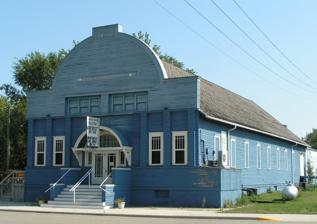
Building: Roosevelt Hall (Minnesota)
Country: United States of America
Year built: 1933
United States historic place Roosevelt Hall U.S. National Register of Historic Places Show map of Minnesota Show map of the United States Location Barrett, Minnesota Coordinates 45°54′39″N 95°53′17″W / 45.91083°N 95.88806°W / 45.91083; -95.88806 Built 1933 Architect Civil Works Administration NRHP reference No. 85001819 Added to NRHP August 23, 1985 Roosevelt Hall is a community auditorium and gymnasium building in Barrett, Minnesota , in Grant County .  The building was built by the Civil Works Administration , a predecessor of the Works Progress Administration , in 1934.  It was listed on the National Register of Historic Places in 1985 for being one of the few buildings built by the CWA in Minnesota.  The CWA made it possible for small communities such as Barrett to build architecturally sophisticated buildings at a low cost.  The building has also served as a social, cultural, and educational center for the community. The building is built of wood-frame construction and measures 42 feet (13 m) wide by 110 feet (34 m) long.  It is faced with western red cedar clapboard siding, and topped with a gabled roof with wood shingles.  The interior originally had a wooden gymnasium floor, a 19 feet (5.8 m) by 30 feet (9.1 m) stage, and a 41 feet (12 m) by 44 feet (13 m) balcony. The gymnasium was once used by the local public school, but after they built their own gymnasium in the early 1950s, the hall's use began to decline.  The original stage was removed in 1957, and the building housed a bowling alley for 14 years.  It then housed a youth center in 1973–1974, and it was used as an insulation manufacturing plant from 1977 through 1979.  The building is now used by the Prairie Wind Players, a community theater group.  The theater group built a proscenium stage in the early 1980s.  In 2004, the lobby was gutted and remodeled, with new restrooms and new ticket booths. References